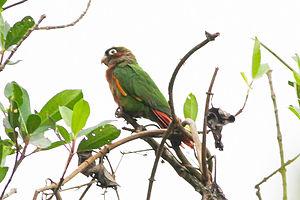
La Conure à poitrine brune est une espèce d'oiseau appartenant à la famille des Psittacidae. Elle est endémique de Colombie.